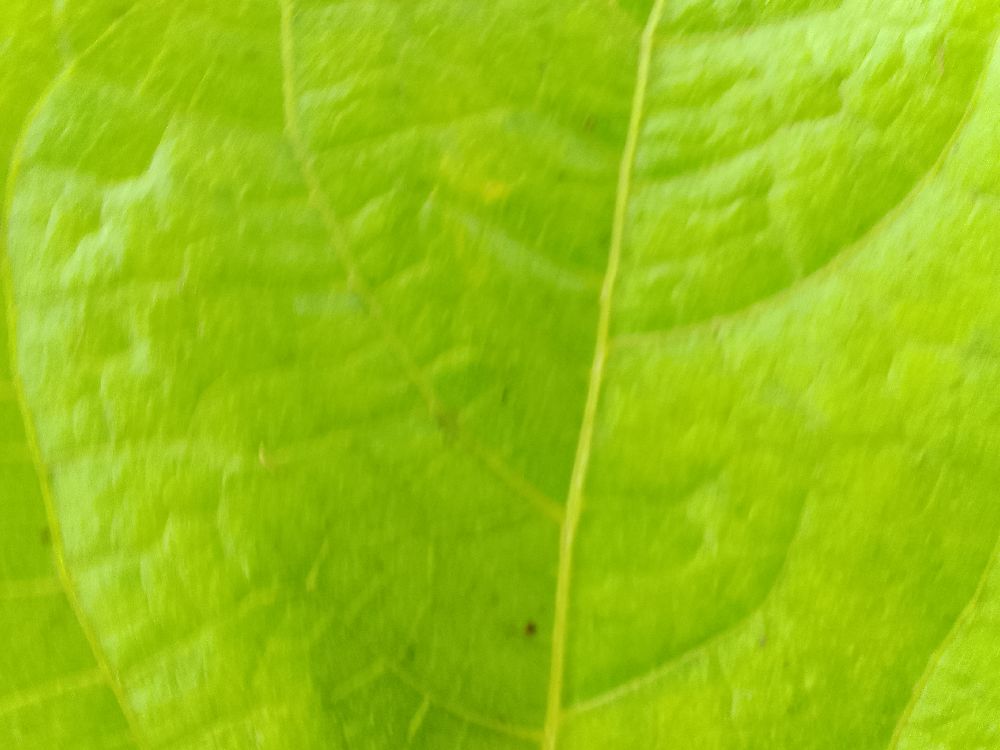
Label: healthy